Question: Where is the person standing?
Tambaya: A ina mutumin yake tsaye?
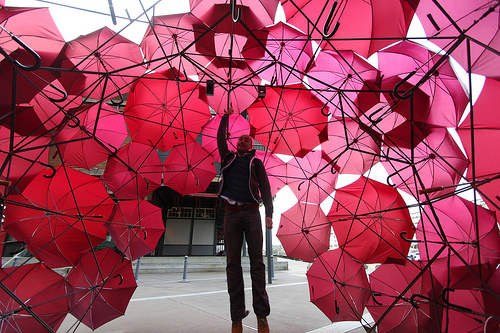
Answer: Under umbrellas.
Amsa: A karkashin lema.